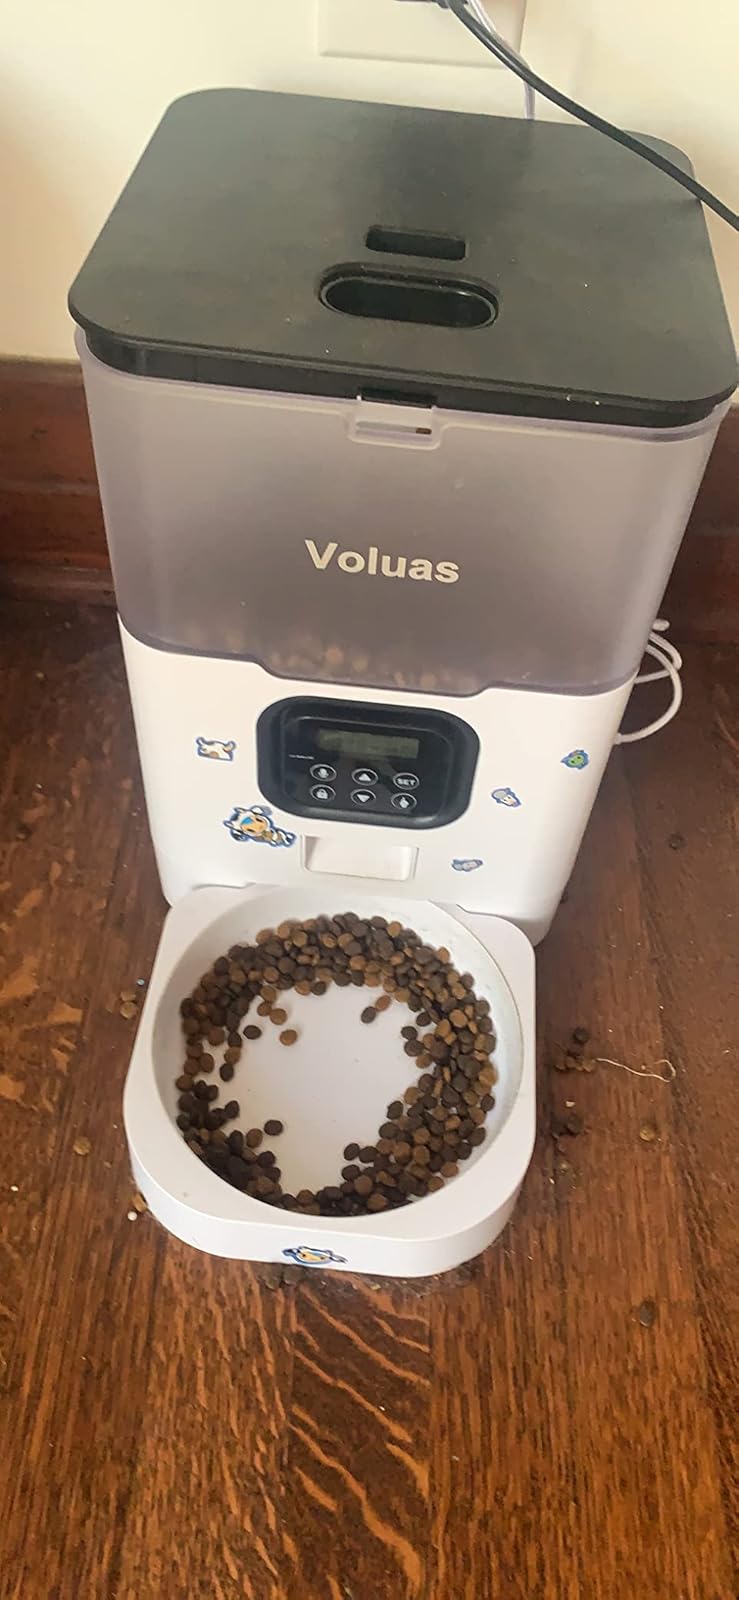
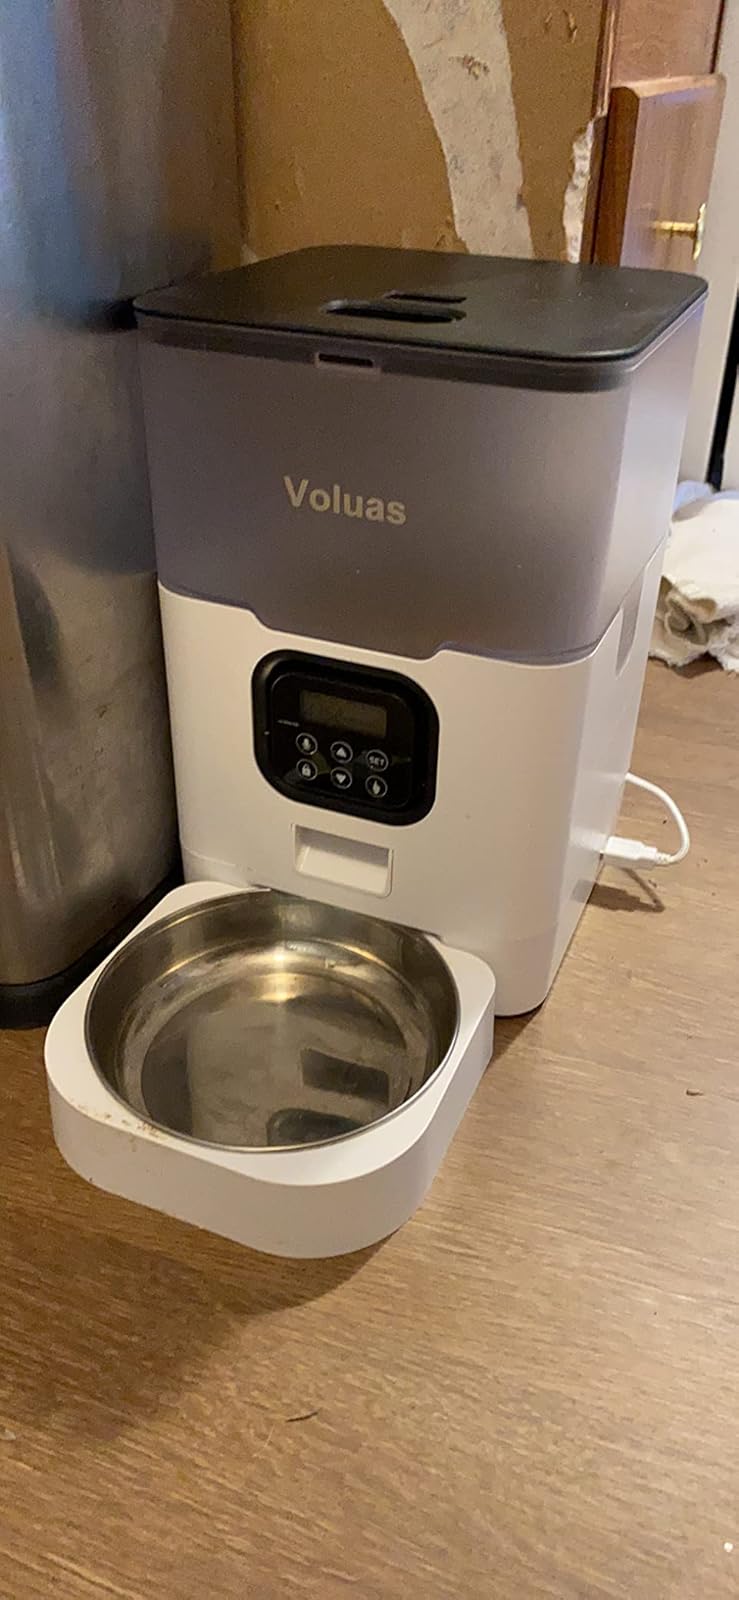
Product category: items_feeder
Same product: yes